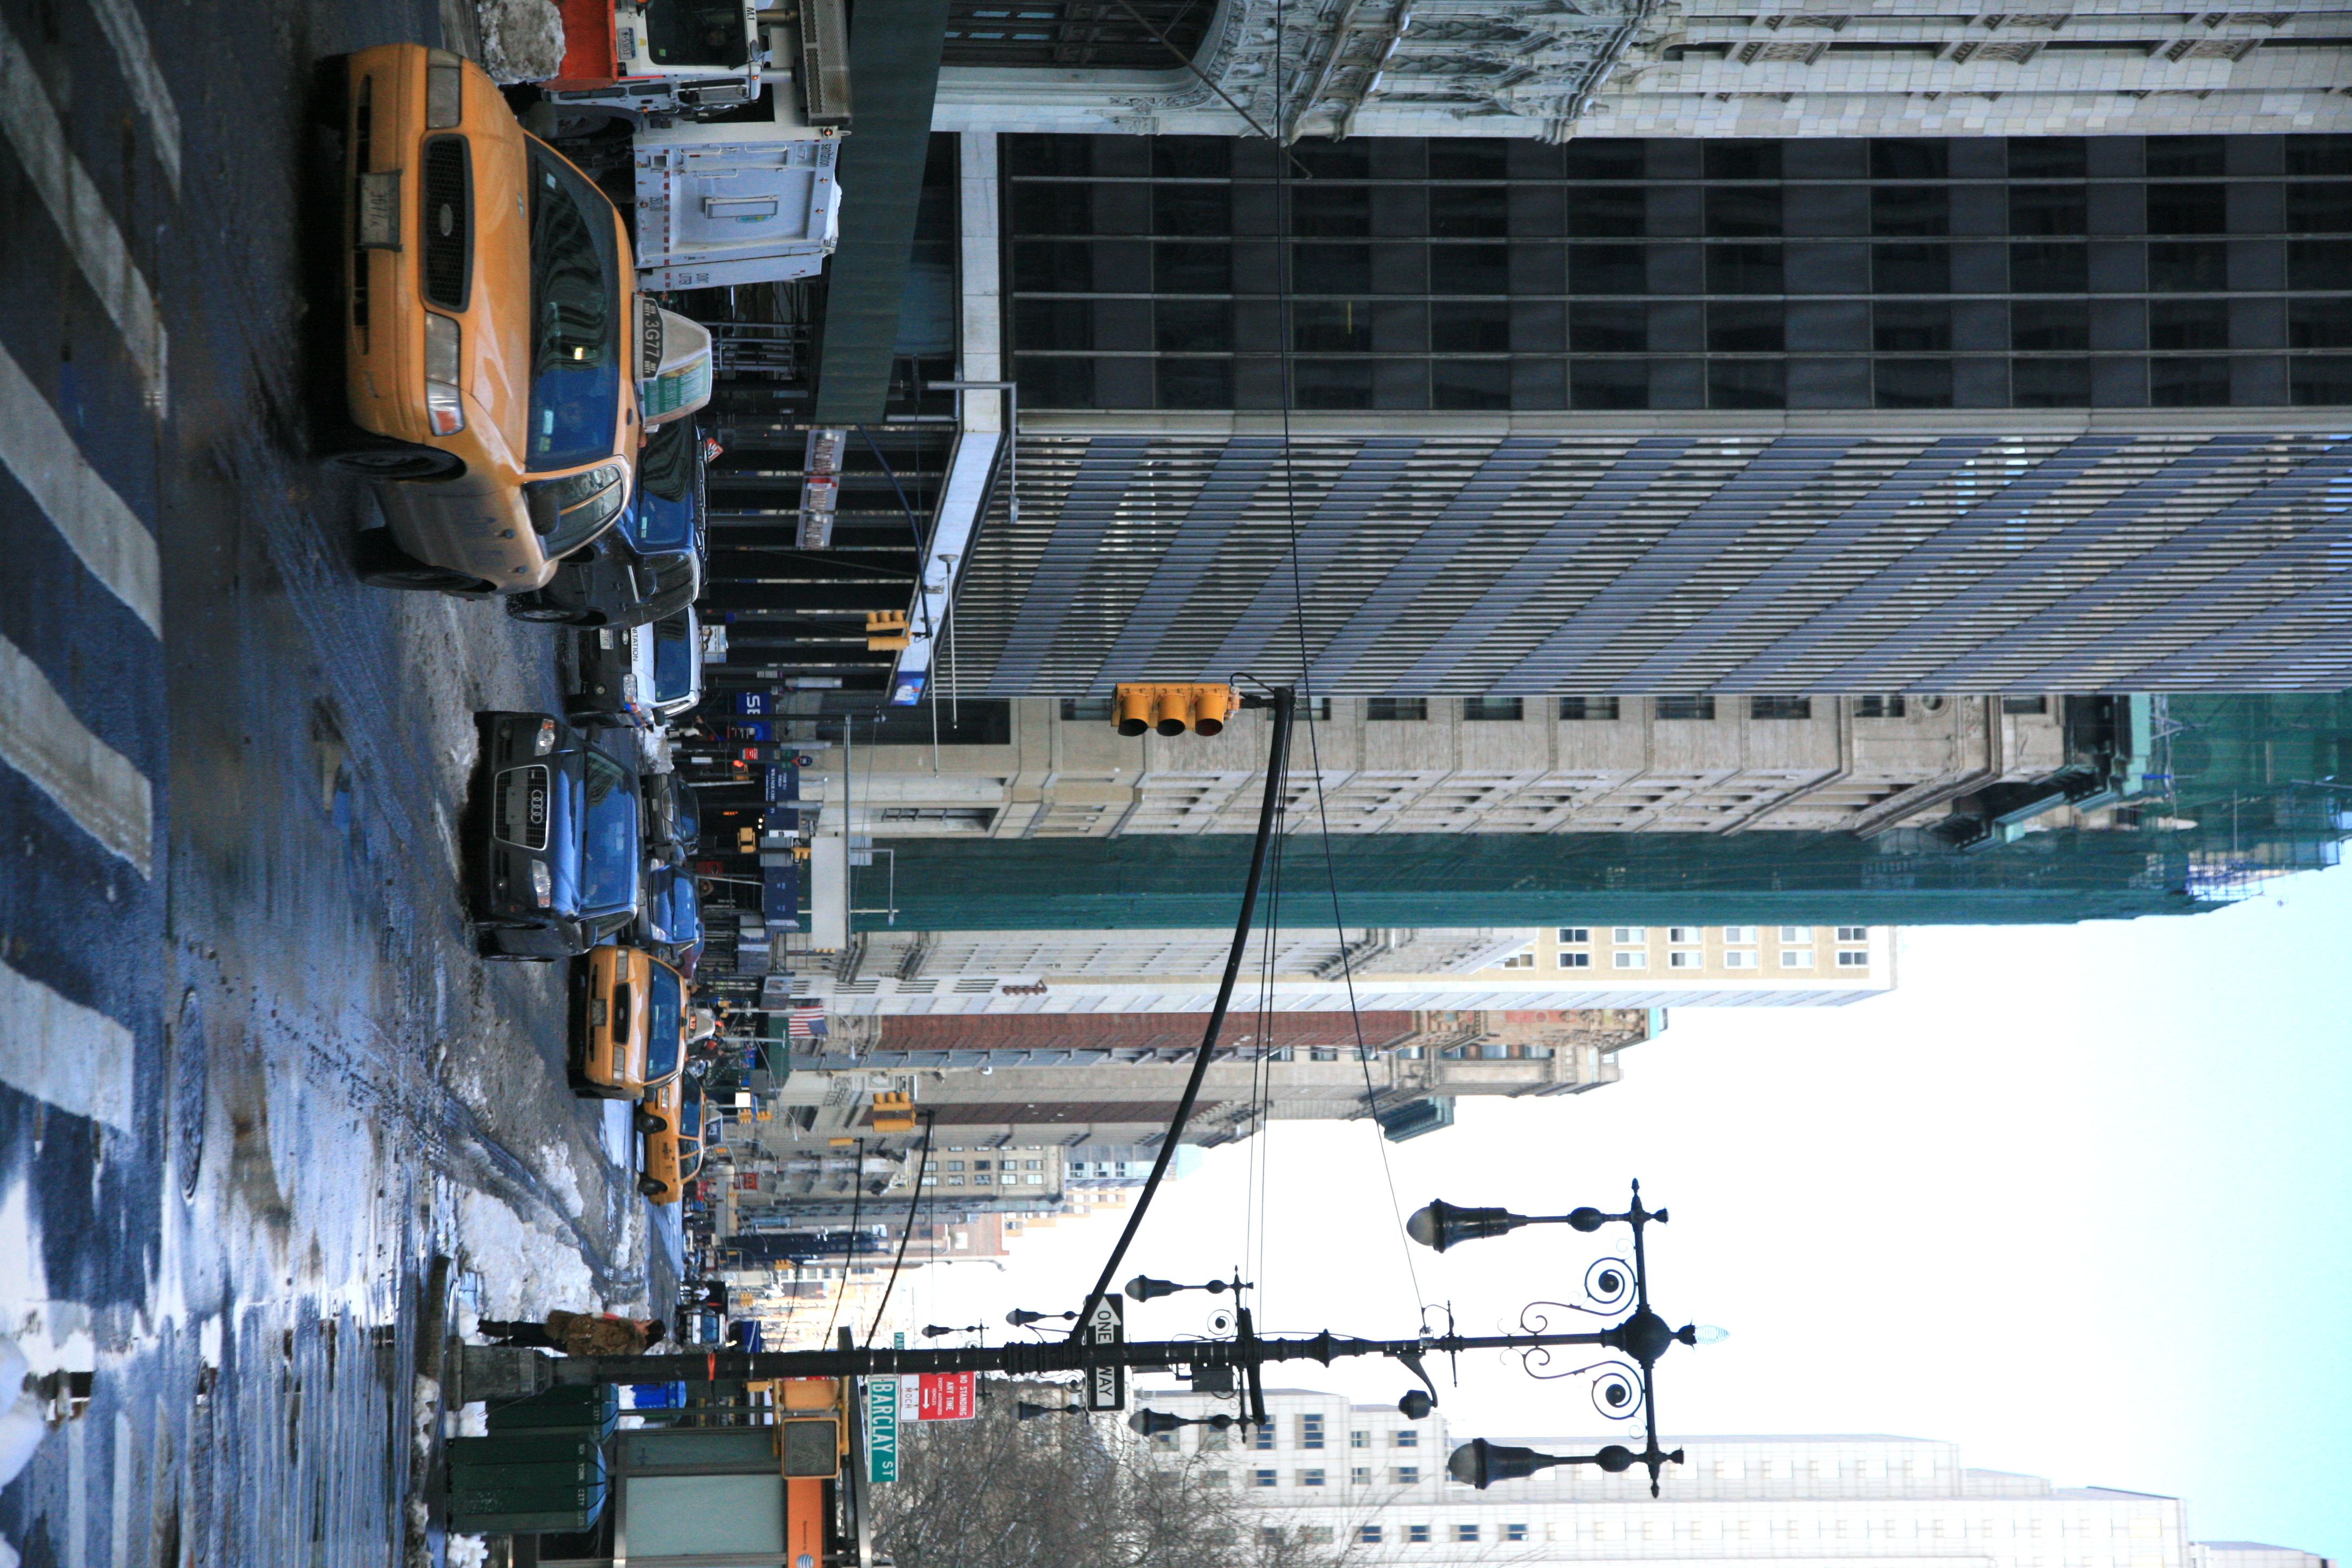
pedestrian, architecture, road, skyline, street, city, skyscraper, manhattan, cityscape, downtown, transport, vehicle, nyc, canon, lane, tower block, public transport, newyork, infrastructure, newyorkcity, ny, 5d, metropolis, ef24105mmf4lisusm, neighbourhood, urban area, residential area, human settlement, metropolitan area